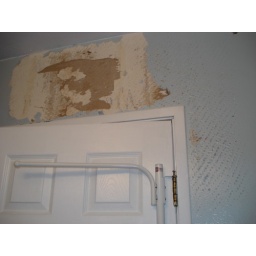
above the bathroom door